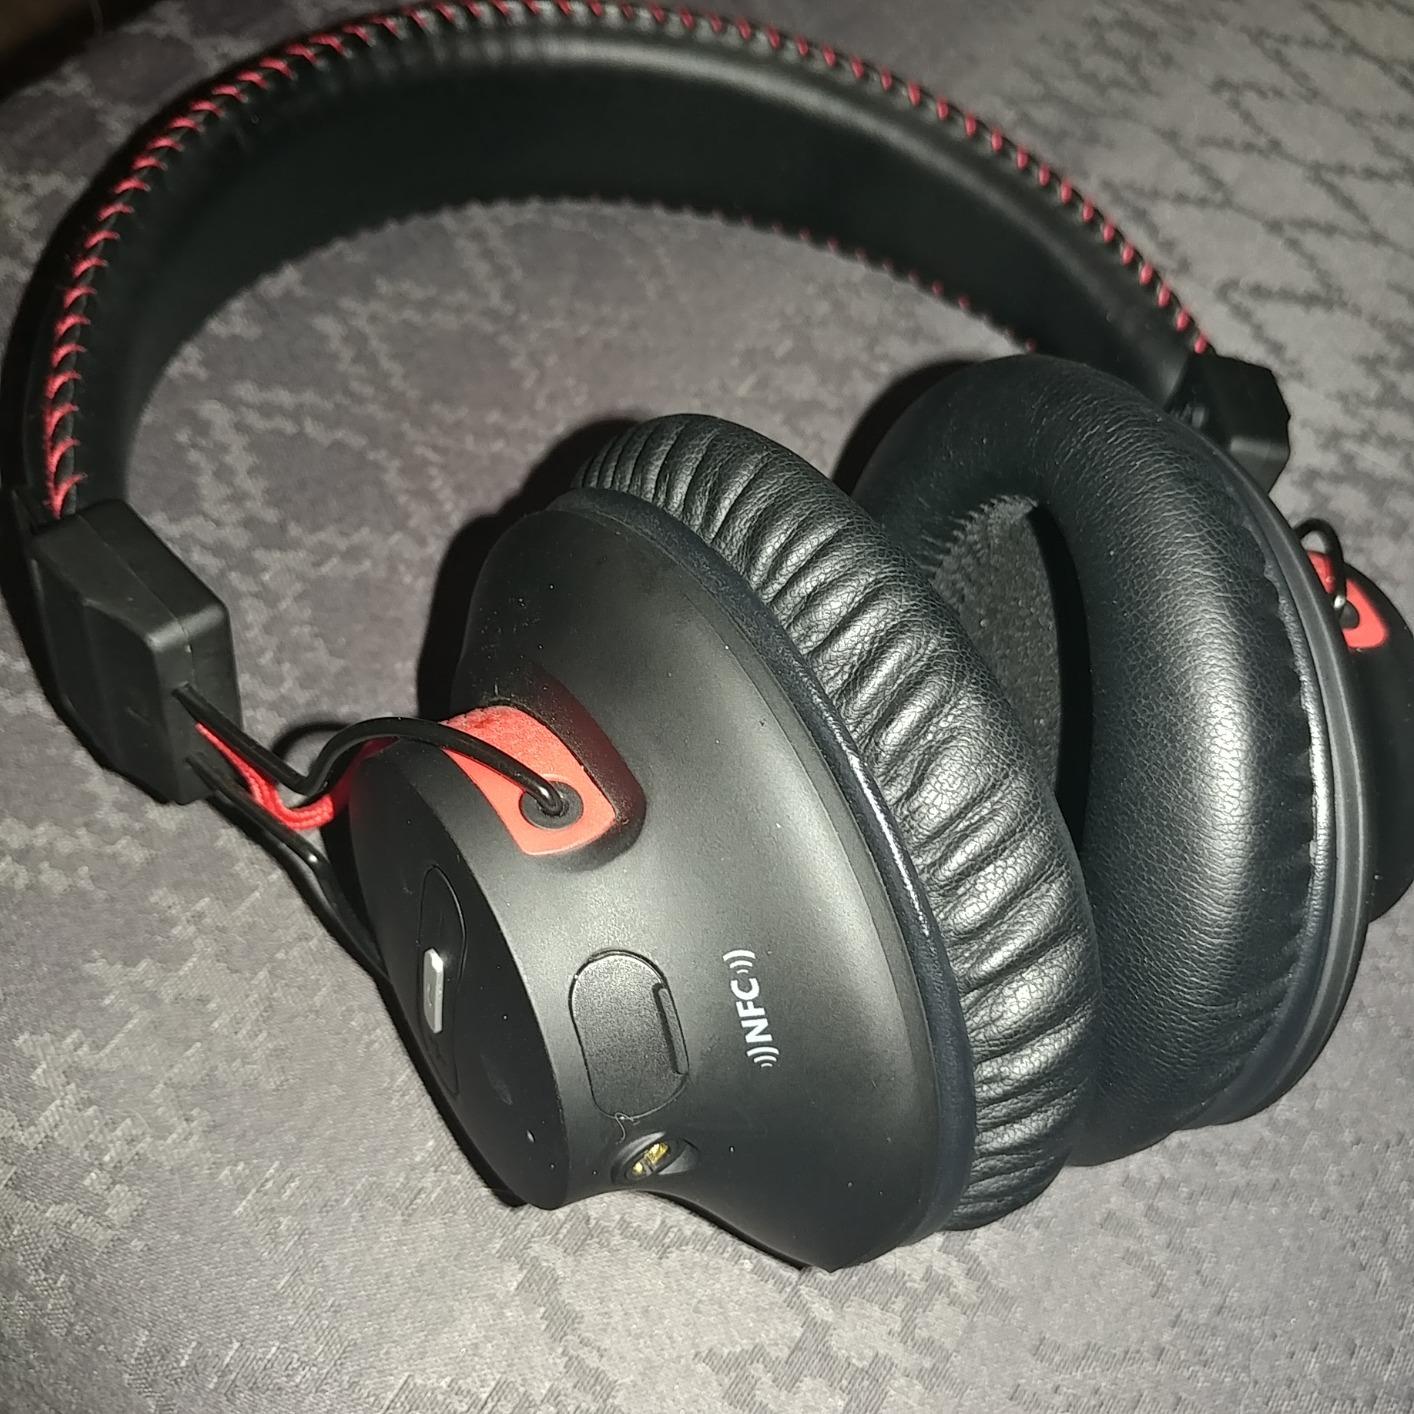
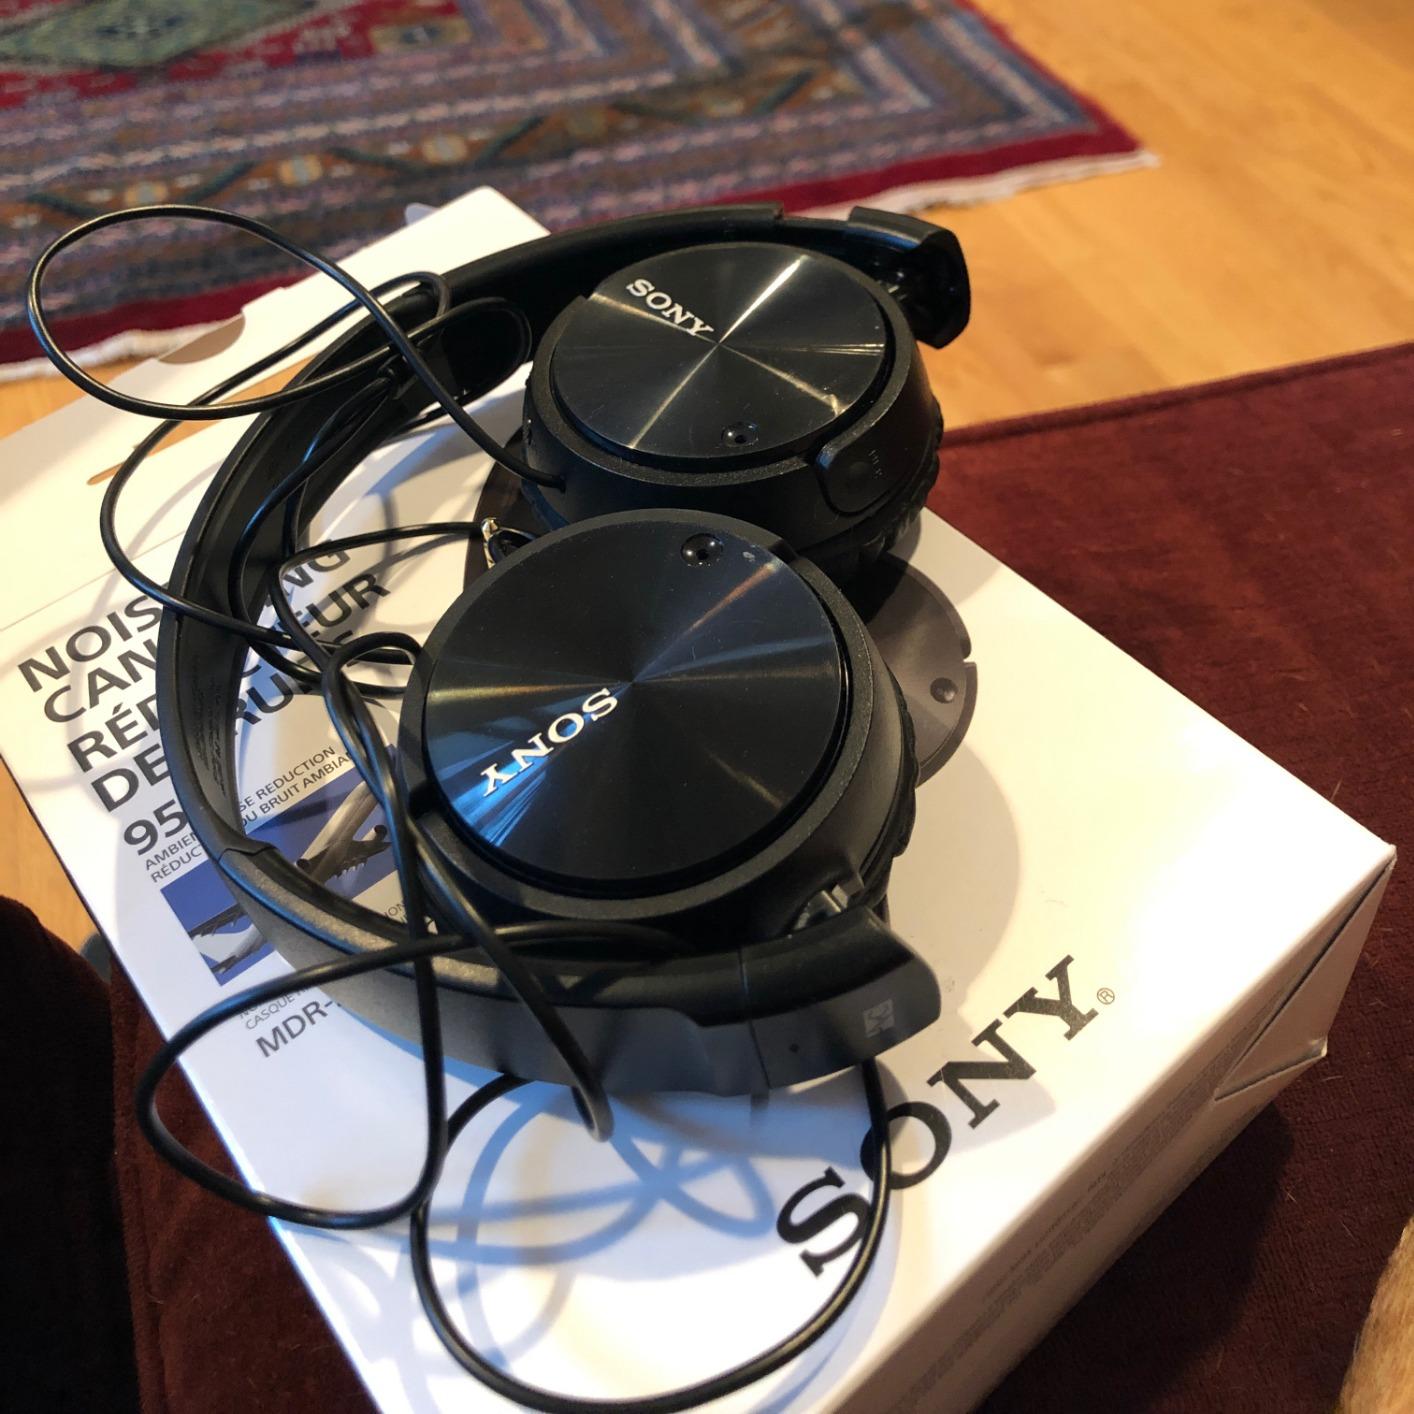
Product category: headphones
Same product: no